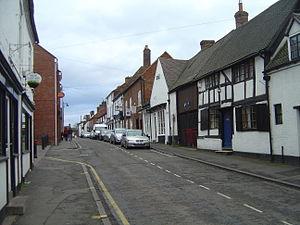
Penkridge est une ville dans le Staffordshire en Angleterre, située à 9.4 kilomètres de Stafford. Sa population est de 7 181 habitants. Dans le Domesday Book de 1086, elle a été énumérée comme Pancriz.